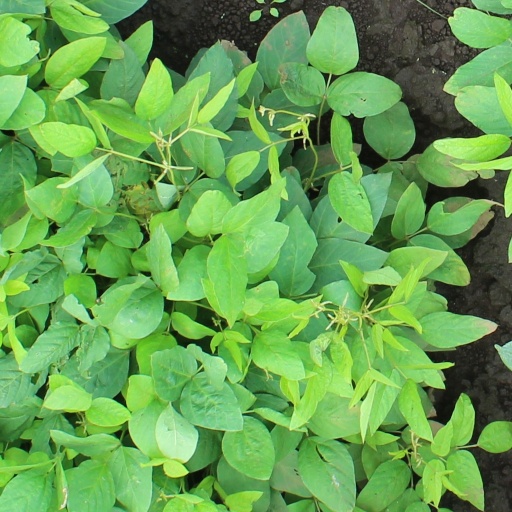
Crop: soybean